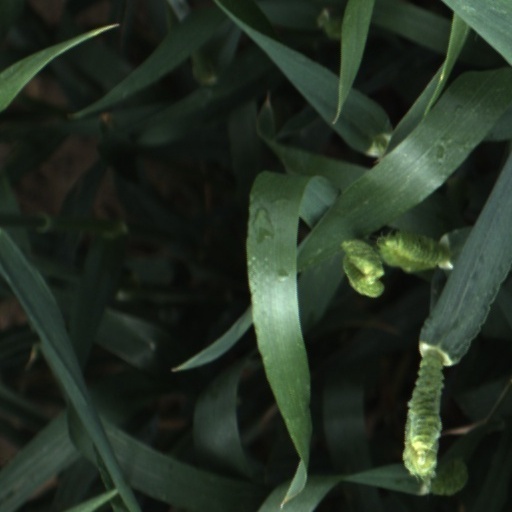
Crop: wheat